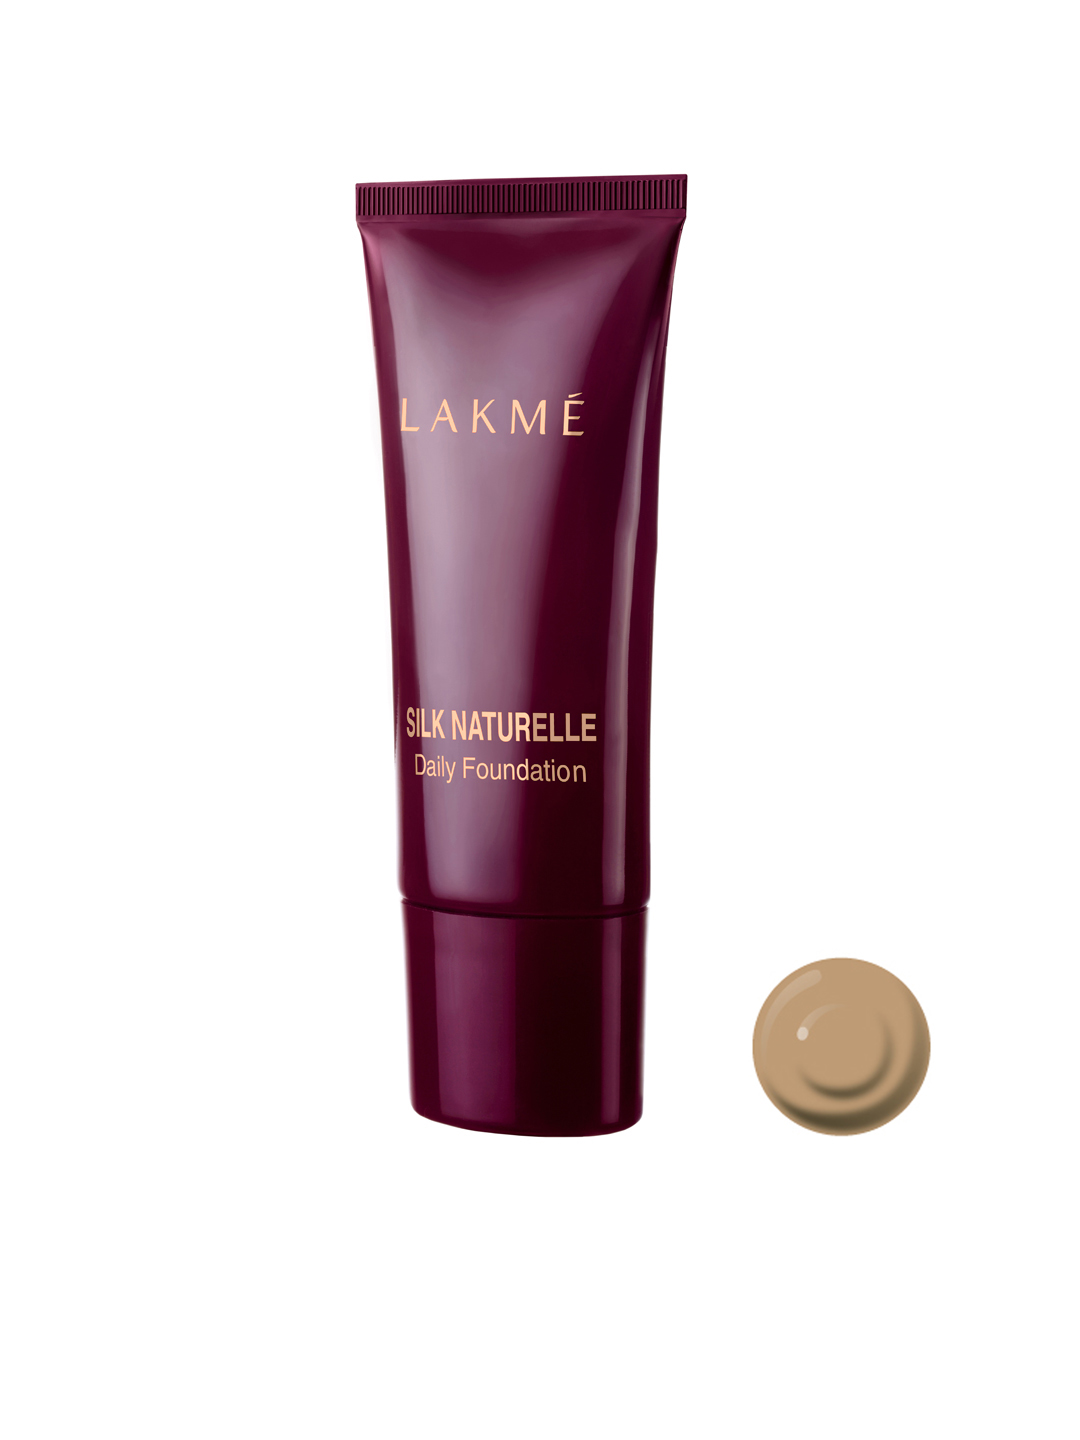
Lakme Silk Naturelle Marble Daily Foundation
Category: Personal Care / Makeup / Foundation and Primer
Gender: Women
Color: Skin
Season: Spring 2017
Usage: Casual